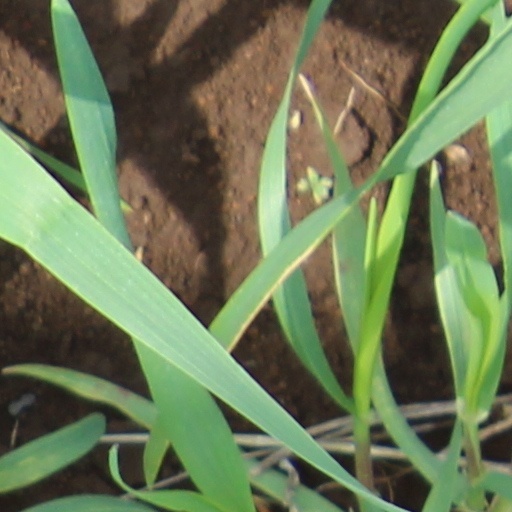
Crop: wheat